William H. F. Payne

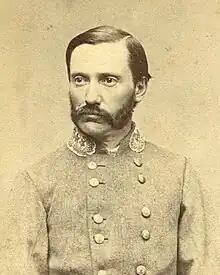

William Henry Fitzhugh Payne (January 27, 1830 – March 29, 1904) was a Confederate brigadier general during the American Civil War.